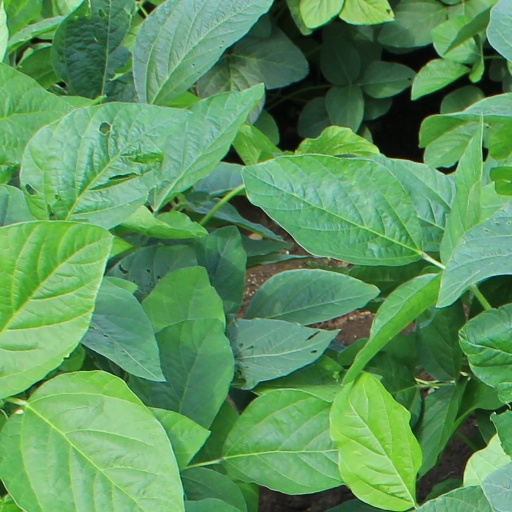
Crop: soybean